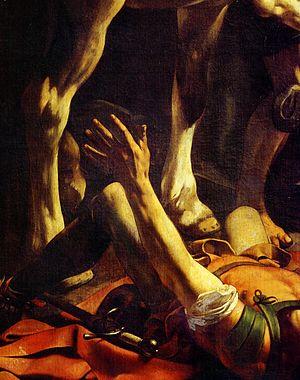
La Conversion de saint Paul est une œuvre de Caravage dont l'artiste réalise deux versions successives sur commande du trésorier pontifical Tiberio Cerasi. La première version appartient désormais à la collection privée Odescalchi-Balbi à Rome, tandis que la seconde version est installée depuis l'origine dans la chapelle Cerasi de l'église Santa Maria del Popolo de Rome. Afin de les distinguer, il est souvent fait mention du tableau « Balbi » pour désigner la première œuvre tandis que la seconde est désignée simplement sous le nom de Conversion de saint Paul, ou parfois du tableau « Cerasi ».